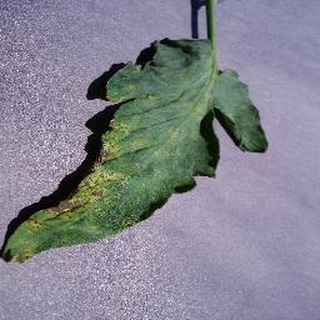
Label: tomato_septoria_leaf_spot